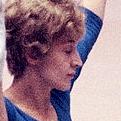
Age: 21